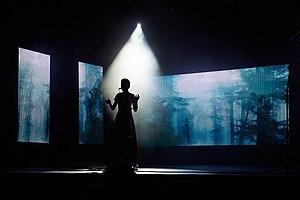
La culture de l'Estonie, pays de l'Europe du Nord, désigne d'abord les pratiques culturelles observables de ses habitants.